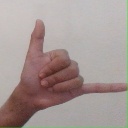
अक्षर: द